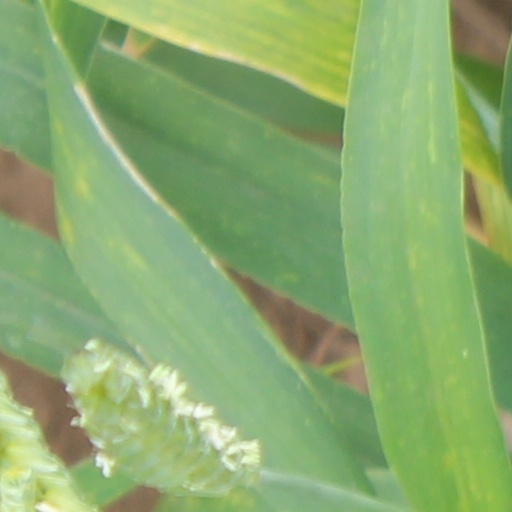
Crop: wheat